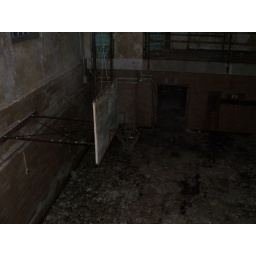
From the observation balcony essentially a floor above the court.